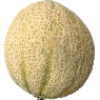
Label: cantaloupe